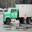
Label: truck